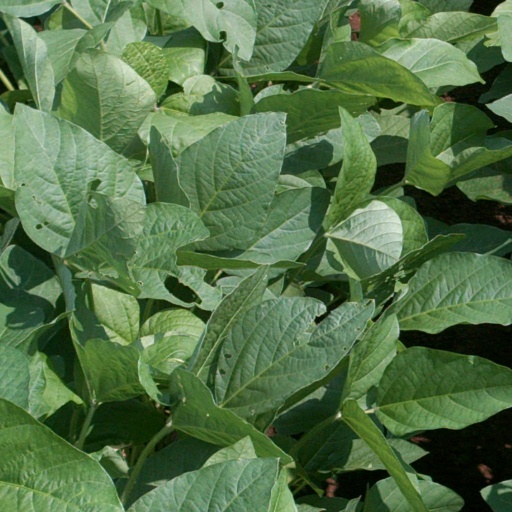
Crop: soybean